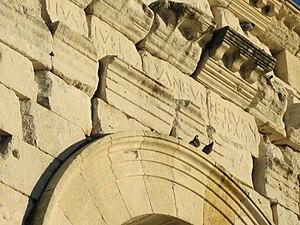
Arc de Germanicus, Saintes This building is indexed in the Base Mérimée, a database of architectural heritage maintained by the French Ministry of Culture,